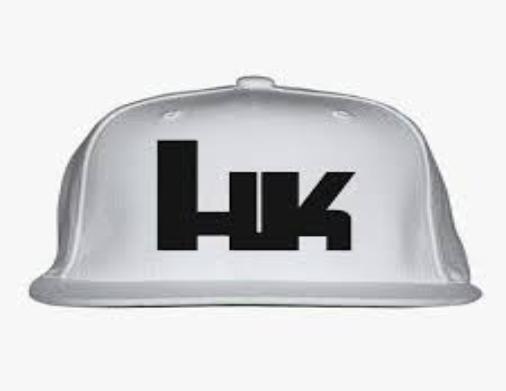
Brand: Heckler & Koch
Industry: Clothes